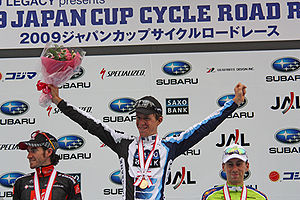
Japan Cup
Chris Anker Sørensen vandt i 2009
Japan Cup er et japansk endagsløb i landevejscykling som arrangeres hvert år i oktober. Løbet er blevet arrangeret siden 1992. Løbet er af UCI klassificeret med 1.Pro og er en del af UCI ProSeries.